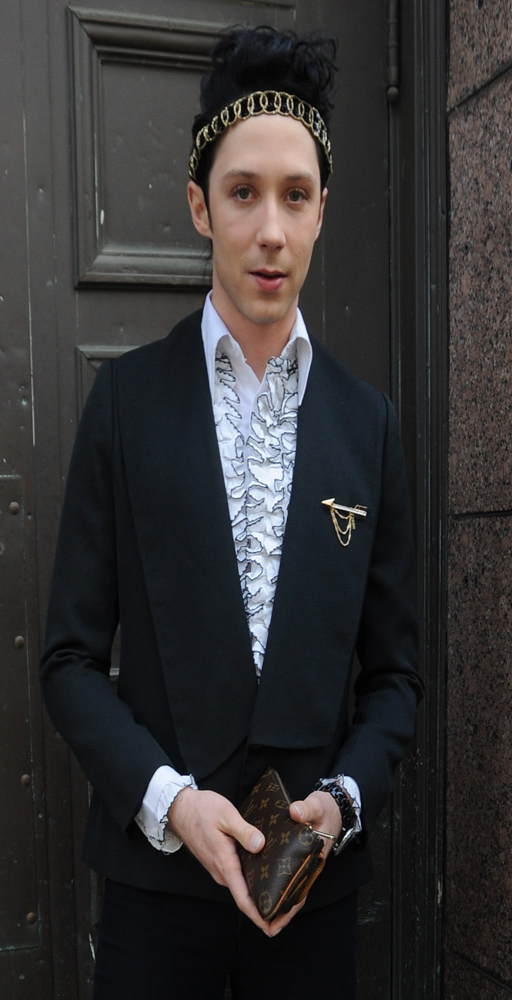
the many bags of accessory - loving male celebrities